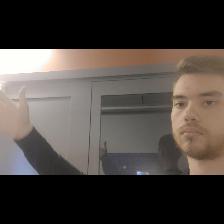
Label: Human